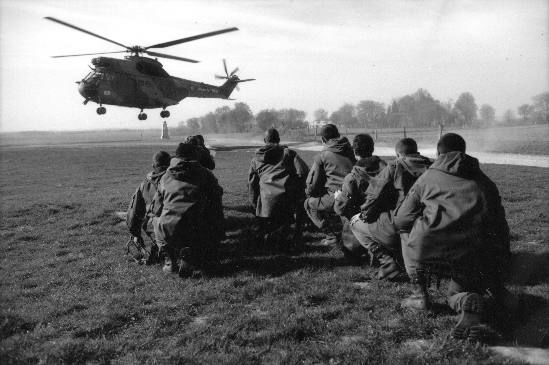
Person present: Yes